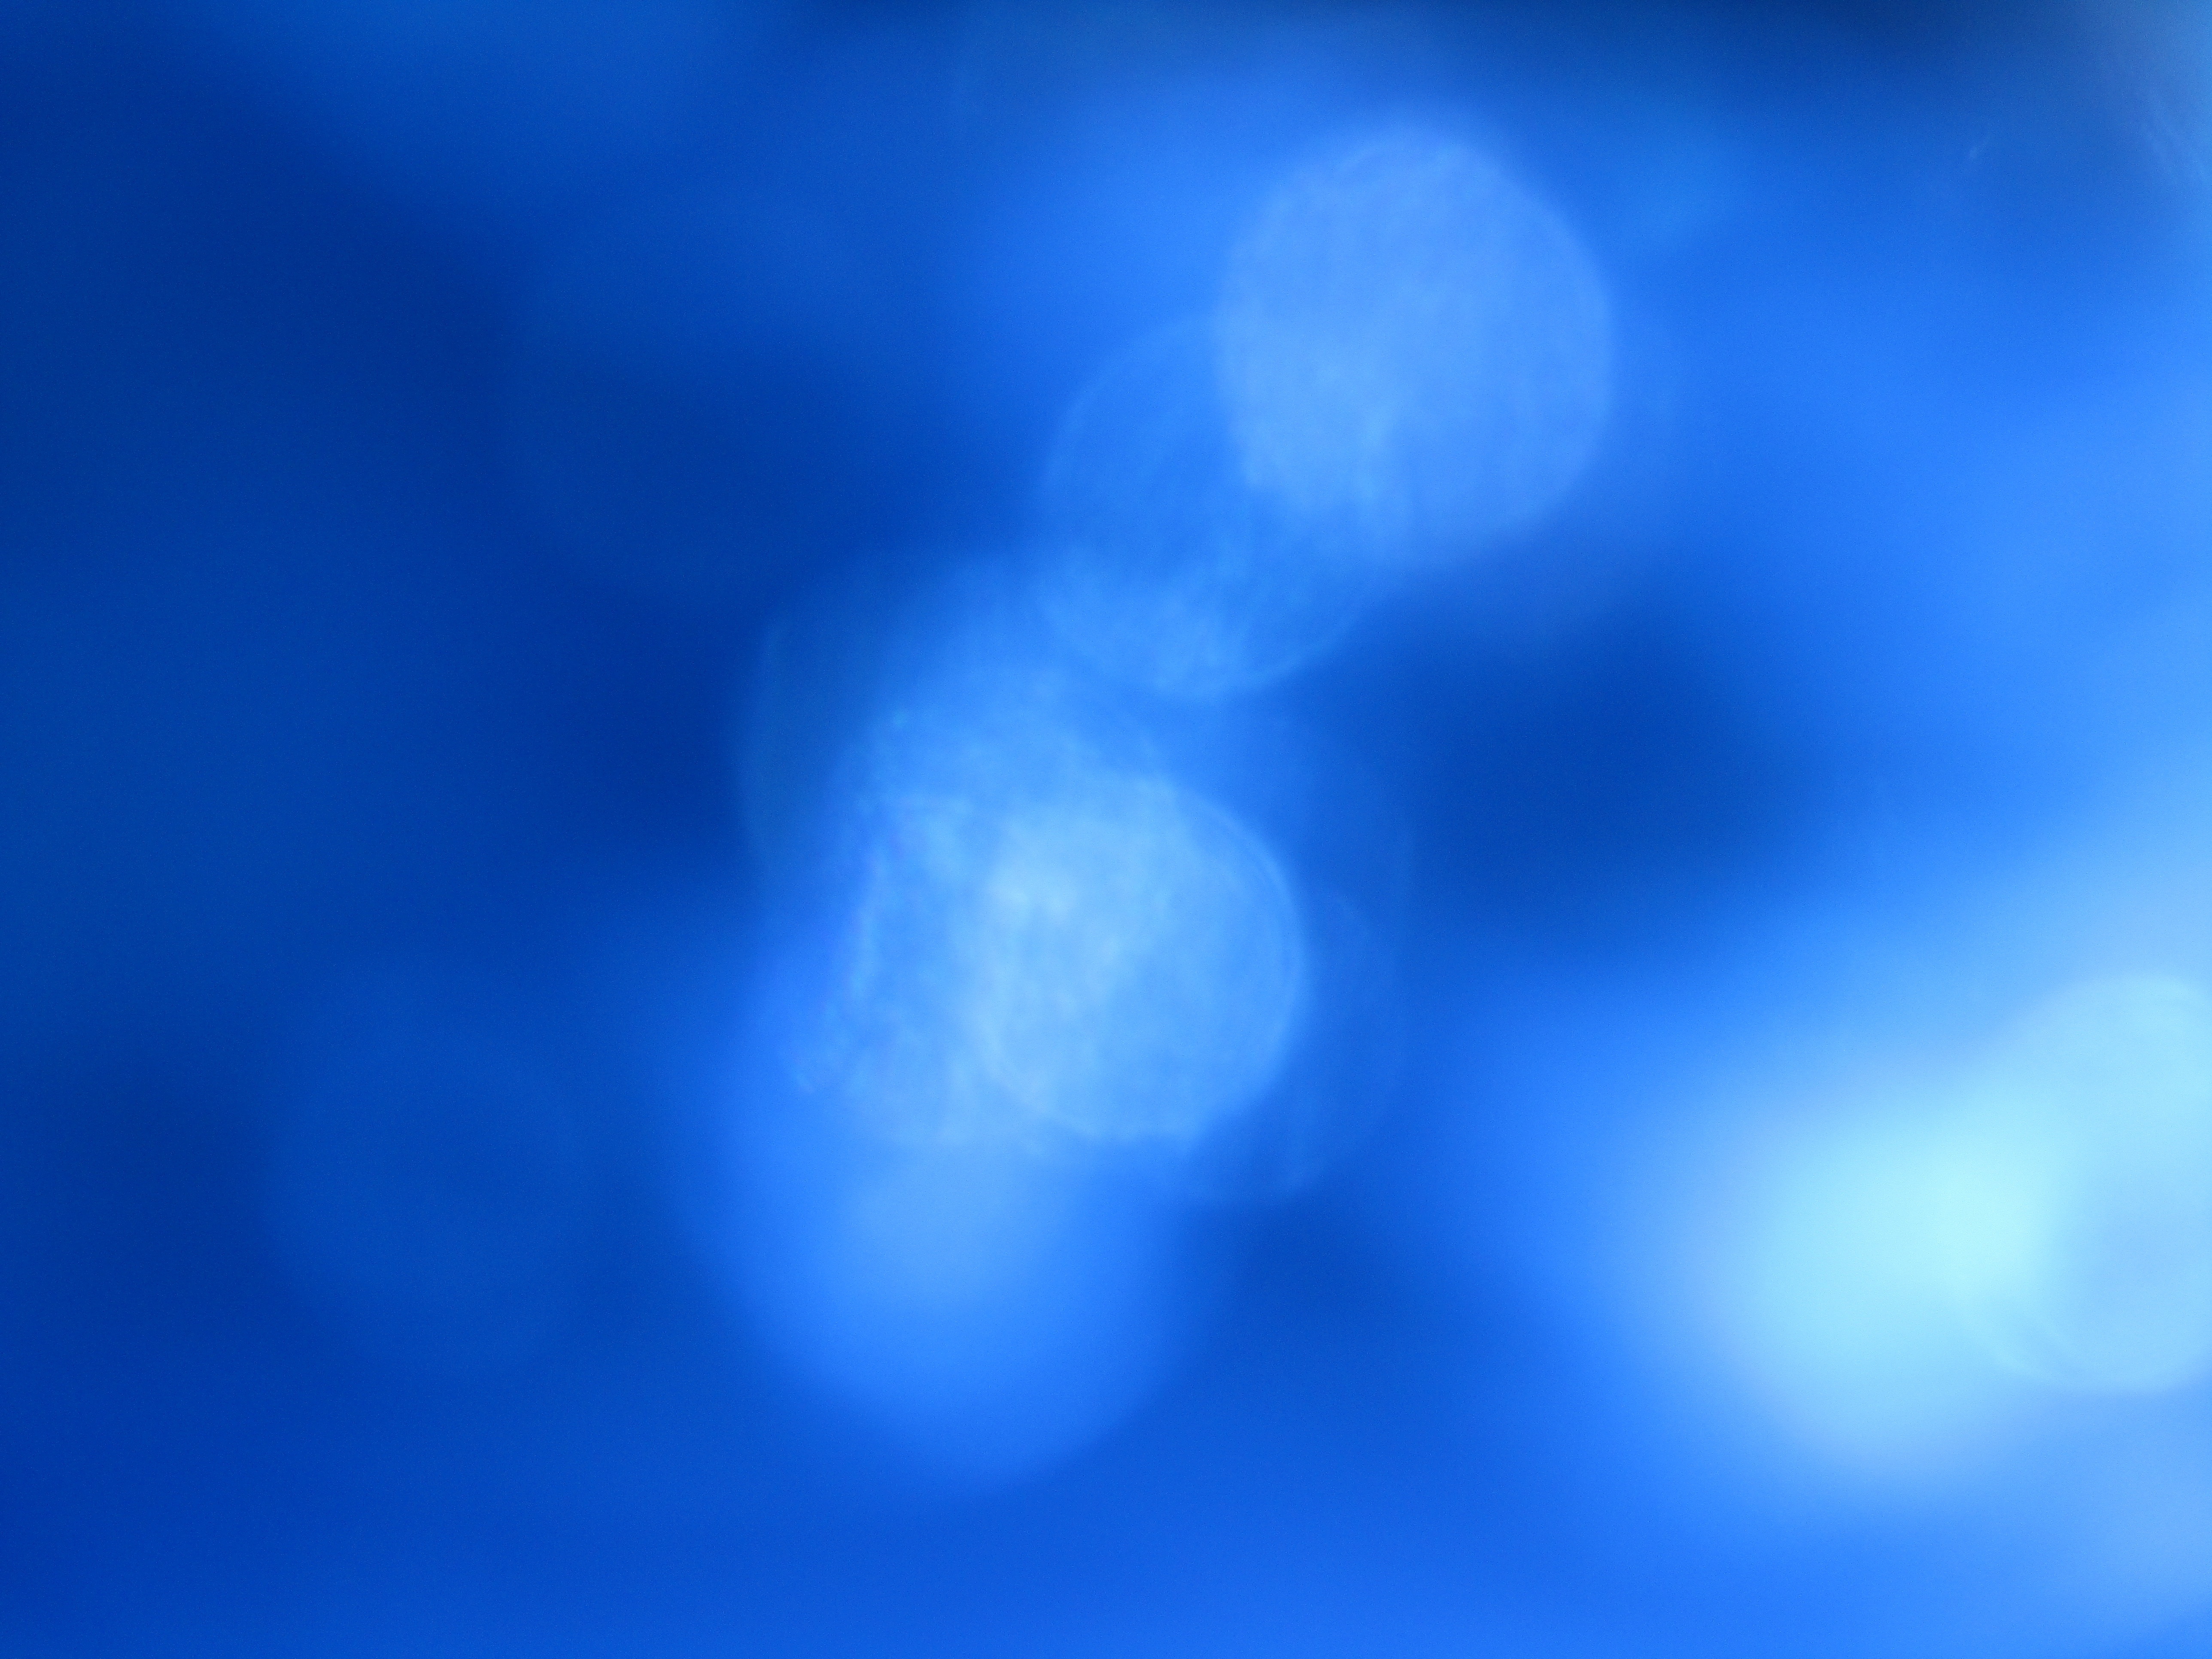
cloud, sky, sunlight, atmosphere, blue, lens flare, atmosphere of earth, computer wallpaper